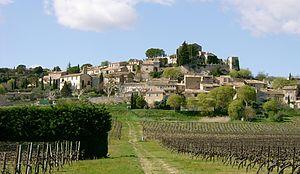
Joucas est une commune française située dans le département de Vaucluse, en région Provence-Alpes-Côte d'Azur.